Rebreather diving

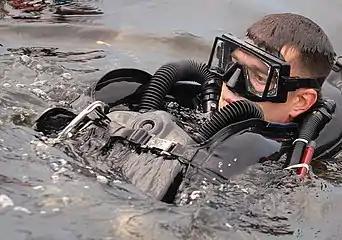
2nd Reconnaissance Battalion combat diver training with the Dräger LAR V rebreather

Rebreather diving is underwater diving using diving rebreathers, a class of underwater breathing apparatus which recirculates the breathing gas exhaled by the diver after replacing the oxygen used and removing the carbon dioxide metabolic product. Rebreather diving is practiced by recreational, military and scientific divers in applications where it has advantages over open circuit scuba, and surface supply of breathing gas is impracticable. The main advantages of rebreather diving are extended gas endurance, low noise levels, and lack of bubbles.